Car Dyke

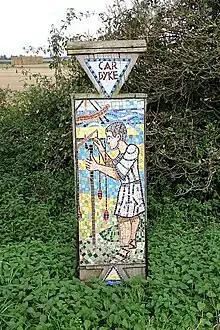
Car Dyke mosaic sign near Martin, Lincolnshire, showing a surveyor using a groma.

In some sections the topography suggests that its use as a canal was unlikely or at least difficult: the segment which ran through the Soke of Peterborough rises from the River Nene to a ridge at Eye before falling to the River Welland. This it does in steady gradients, quite unlike the characteristics of a canal designed for transport. Its course makes it clear that this outcome was carefully planned. At some level sections in Lincolnshire it has causeways of never-disturbed ground crossing it and it passes in gradients, up and down the sides of slight ridges. Given the length of the canal, however, modern surveyors suggest that the original engineers may not have been able to keep the canal at a constant level (due to surveying difficulties or lack of budget to excavate deeper). Natural barriers may therefore have been left in place to partition the canal into sections, maintaining the required depth of water, with goods transhipped or boats dragged across the barriers. They may also have been a deliberate precaution against the whole section drying out in summer. Archaeologist Grahame Clark established that gravel causeways at Cottenham originated only after the canal had gone out of use for transport, no earlier than the fourth century, as a precaution against flooding.